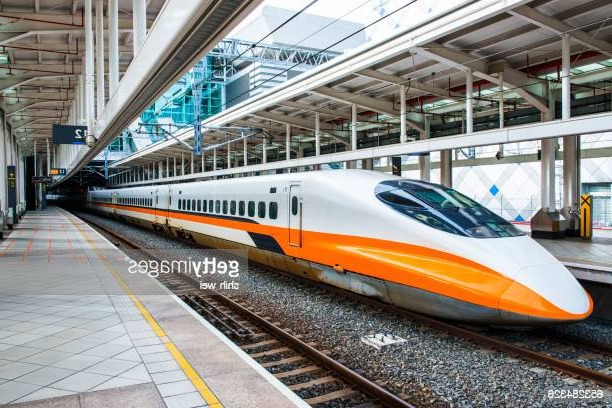
Vehicle type: Trains